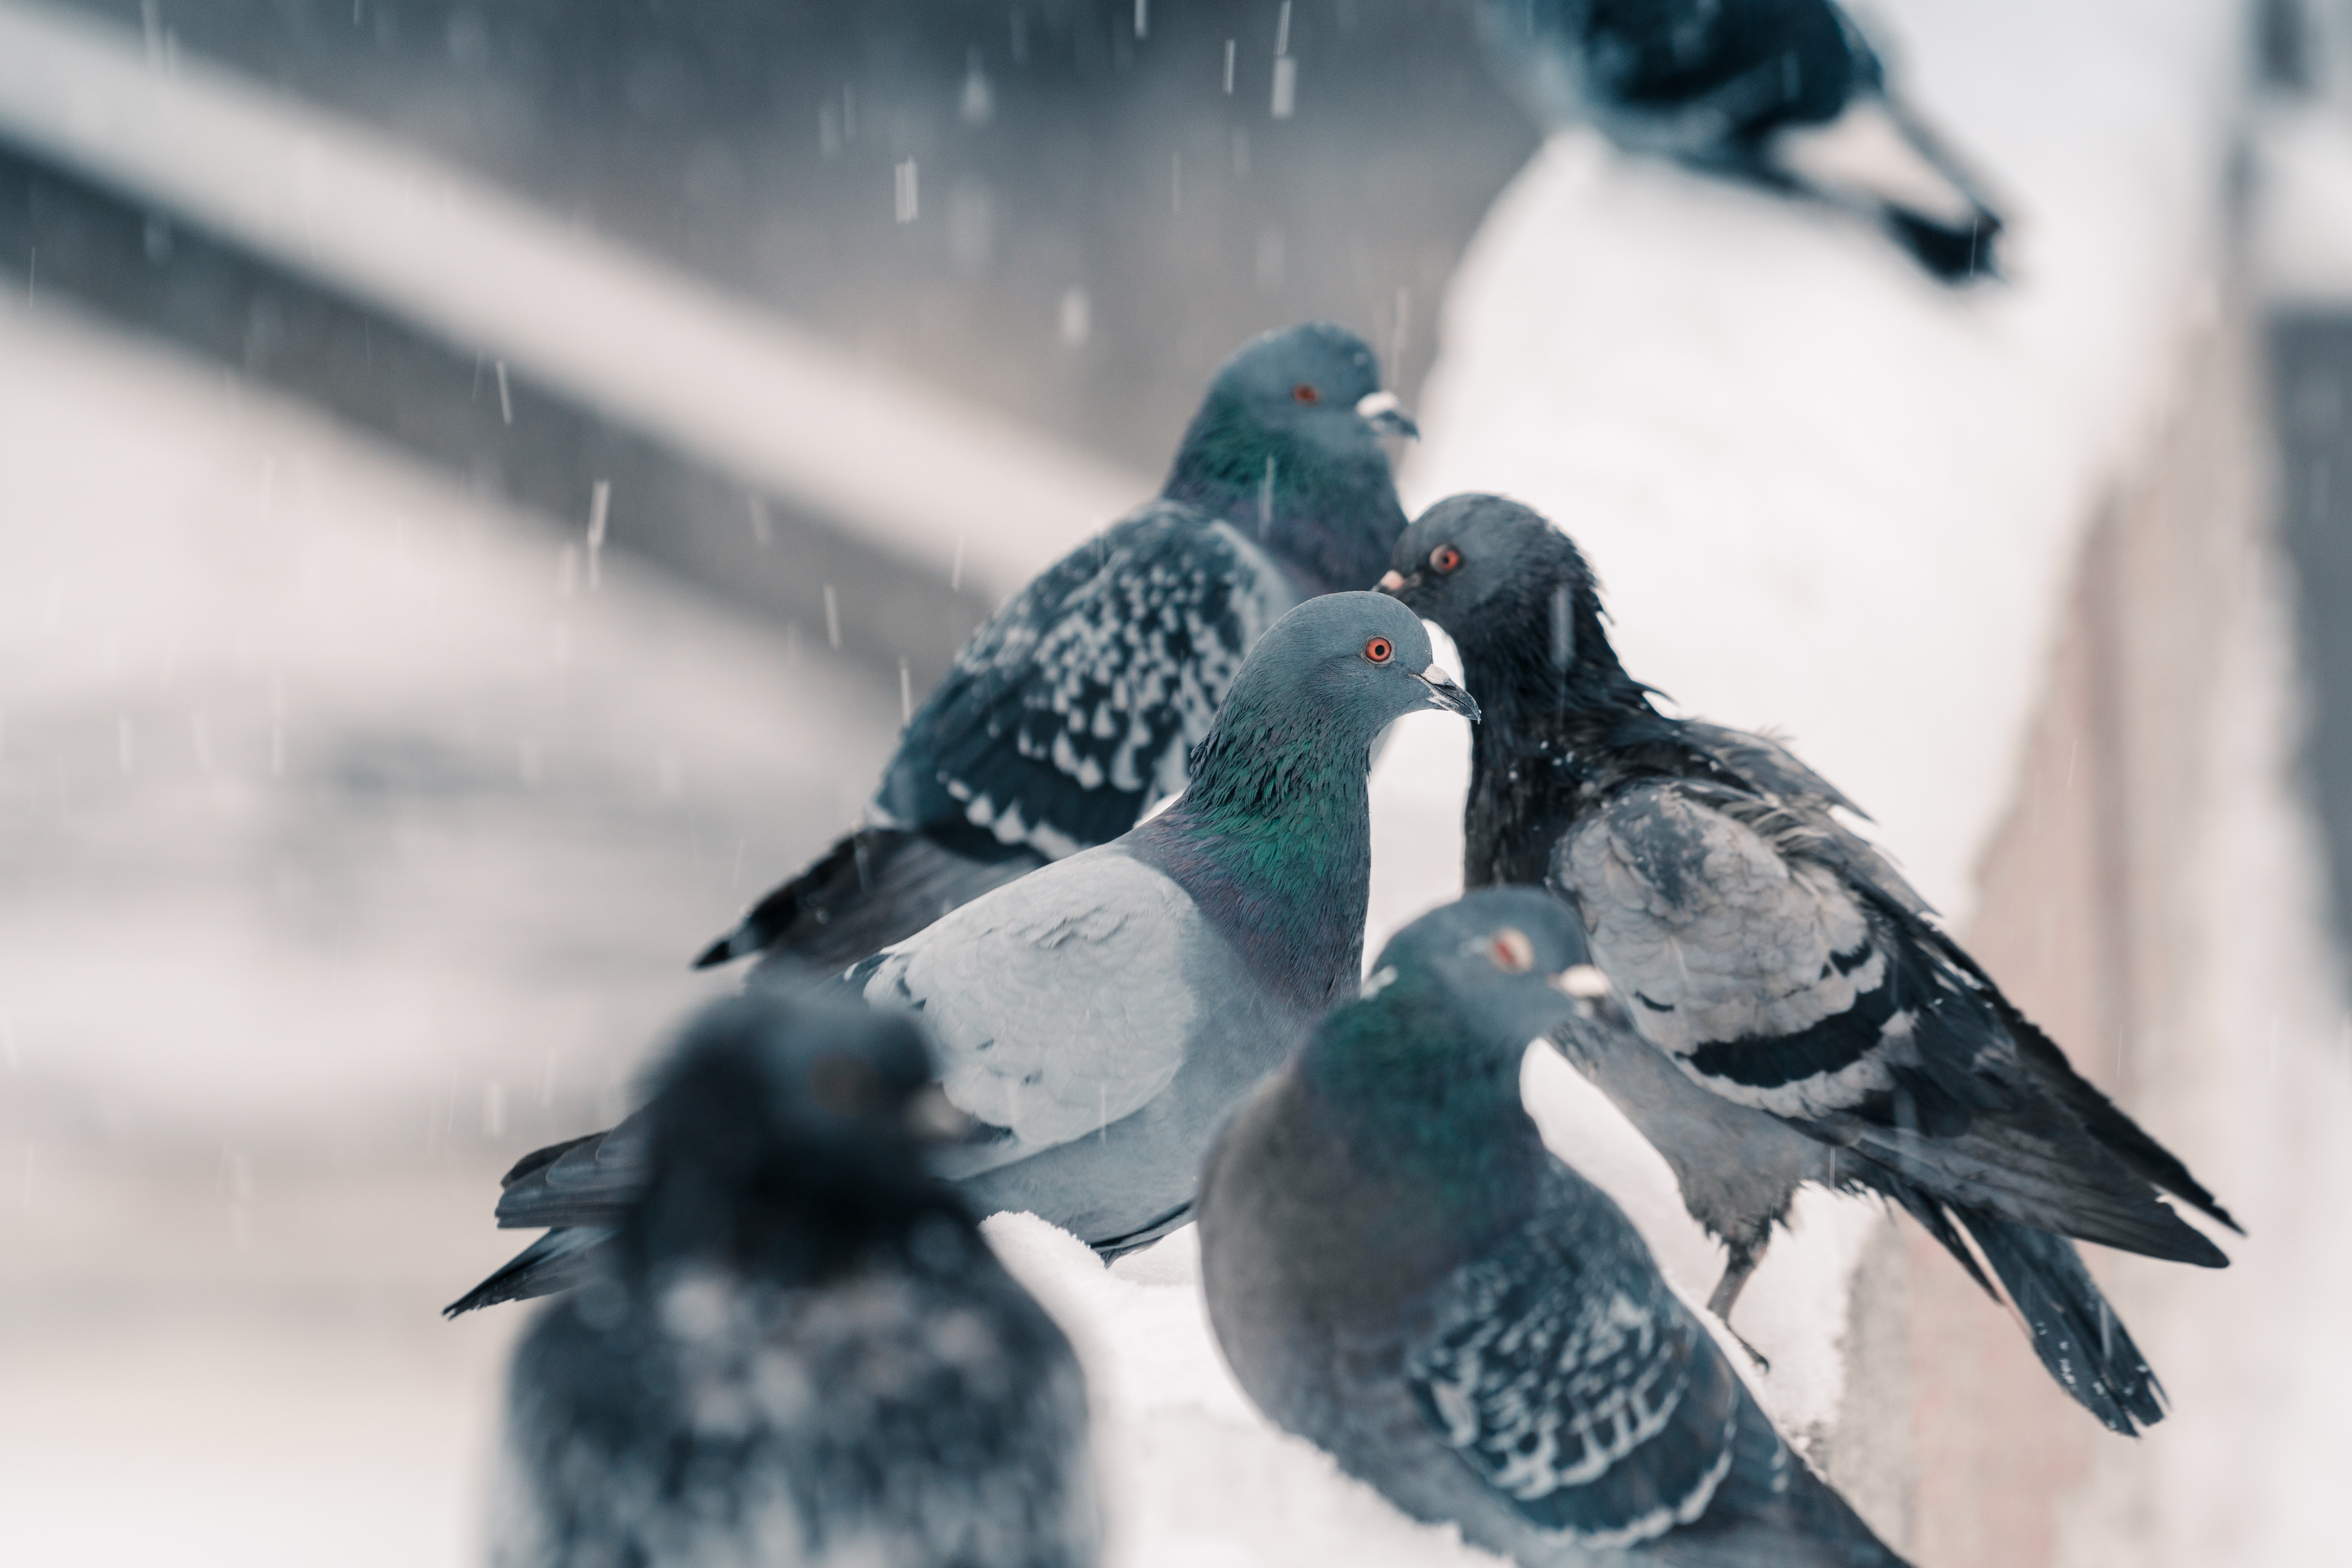
bird, rock dove, pigeons and doves, beak, black and white, snapshot, feather, monochrome photography, organism, adaptation, stock dove, photography, wildlife, monochrome, style, wing